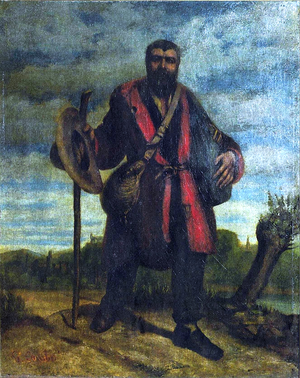
Cette liste de tableaux de Gustave Courbet rassemble, ci-dessous, de façon chronologique, des huiles sur toile signées et formellement attribuées à Gustave Courbet actuellement conservées dans des collections permanentes accessibles au public.
Gustave Courbet, né le 10 juin 1819 à Ornans et mort le 31 décembre 1877 à La Tour-de-Peilz, est un peintre et sculpteur français, chef de file du courant réaliste.